Cloisonné

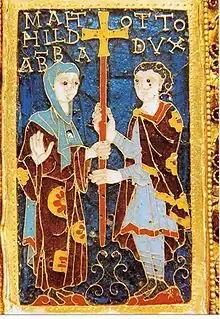
Plaque from the 10th-century Cross of Otto and Mathilde in "Vollschmelz" cloisonné enamel on gold

The dazzling technique of the Anglo-Saxon dress fittings from Sutton Hoo include much garnet cloisonné, some using remarkably thin slices, enabling the patterned gold beneath to be seen. There is also imported millefiori glass cut to fit like the gems. Sometimes compartments filled with the different materials of cut stones or glass and enamel are mixed to ornament the same object, as in the Sutton Hoo purse-lid.